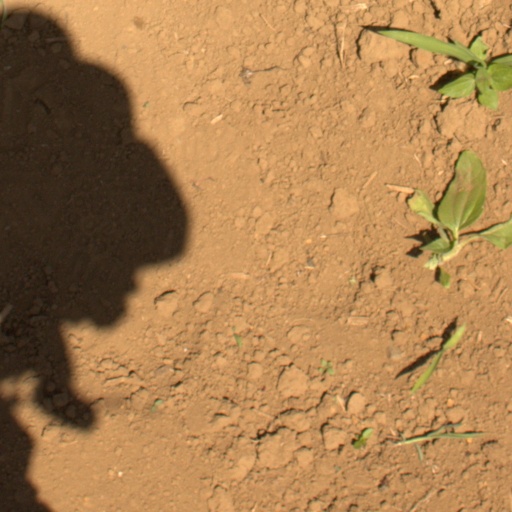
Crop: Jerusalem artichoke